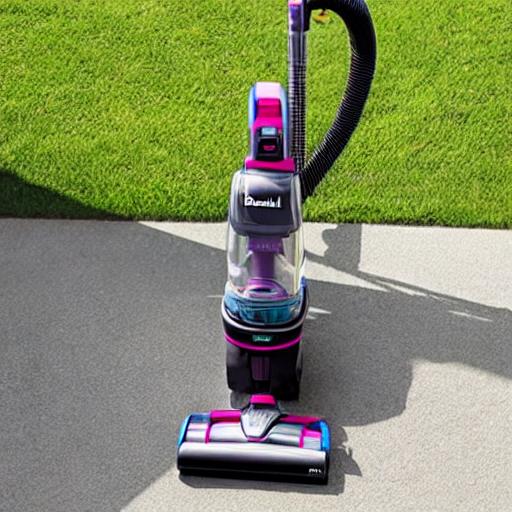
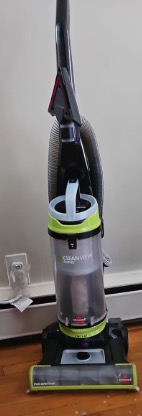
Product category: items_vacuum
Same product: no